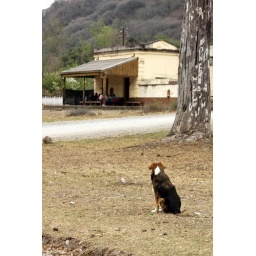
A dog watches a gathering in the abbandoned train station of Yala. Yala (Quebrada de Humahuaca, Argentina)